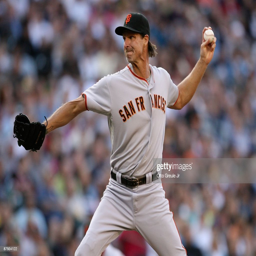
# pitches against sports team .